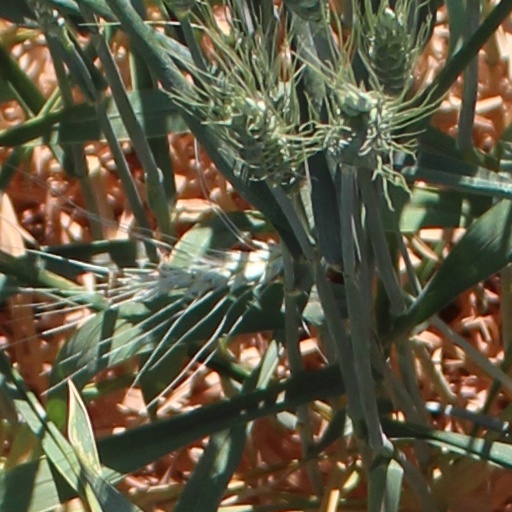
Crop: wheat